His Name Is... Savage

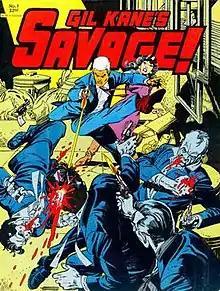
Fantagraphics' 1982 reprint, "Gil Kane's Savage!" Kane altered the protagonist's features to avoid the original edition's unauthorized use of actor Lee Marvin's likeness.

Fantagraphics Books reprinted "His Name Is... Savage" in 1982 under the title "Gil Kane's Savage", rendered as "Gil Kane's Savage!" on its cover logo. It had new cover art by Kane to replace the original painted cover.